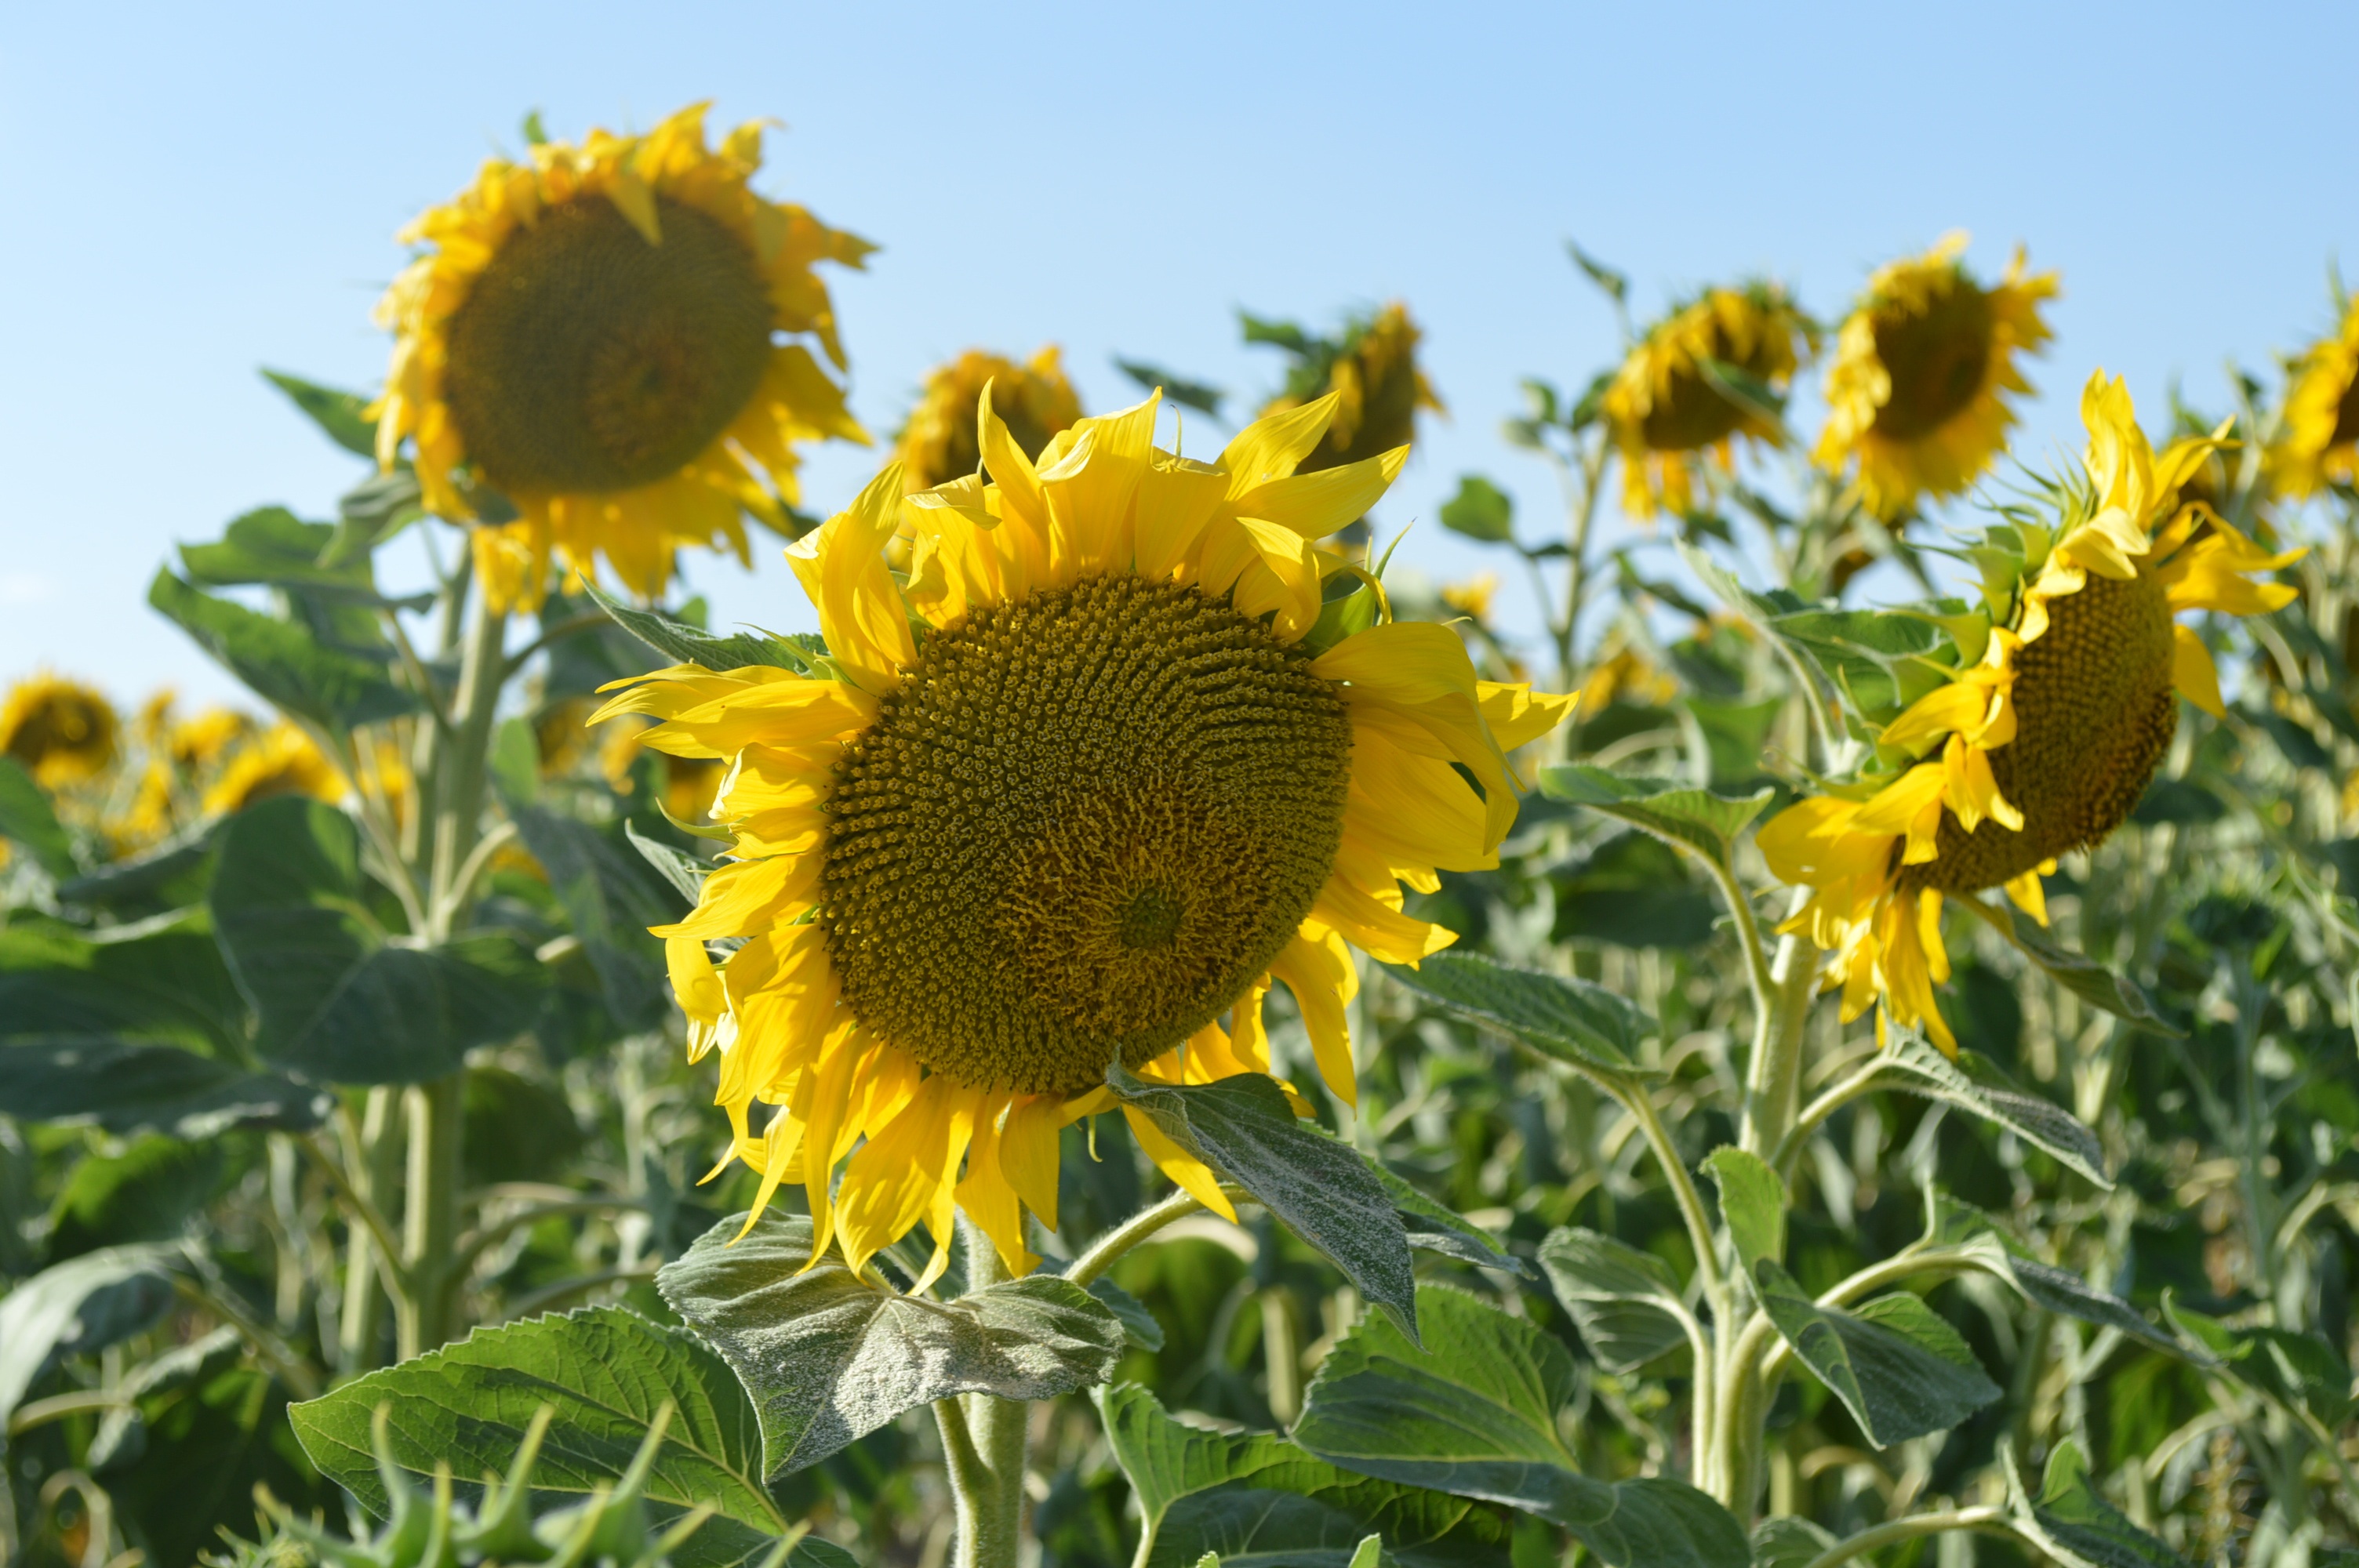
nature, outdoor, growth, plant, field, meadow, flower, summer, produce, botany, yellow, flora, season, sunflower, wildflower, happy, flowering plant, daisy family, sunflower seed, land plant